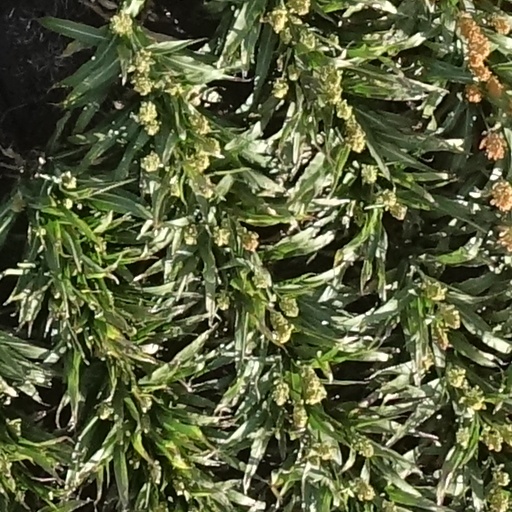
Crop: sorghum